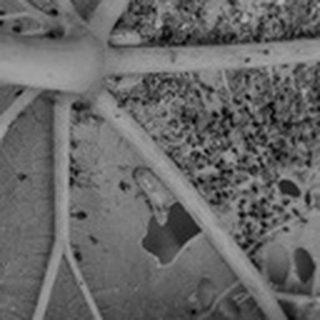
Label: cotton_aphids